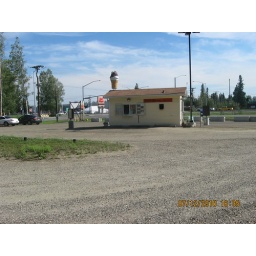
One of the several sunrise coffee kioshs in fairbanks. This one just off airport way on boat street